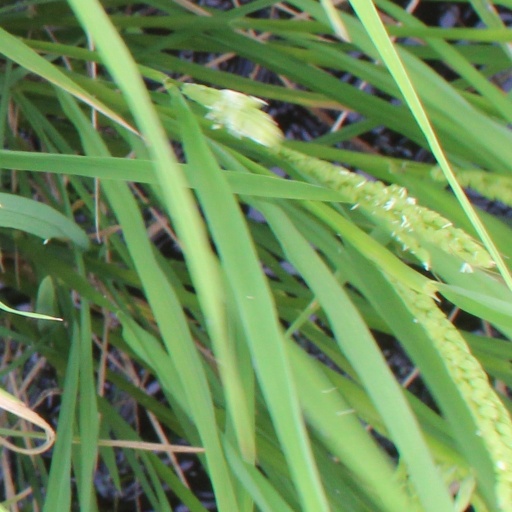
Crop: rice